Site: brandenburg
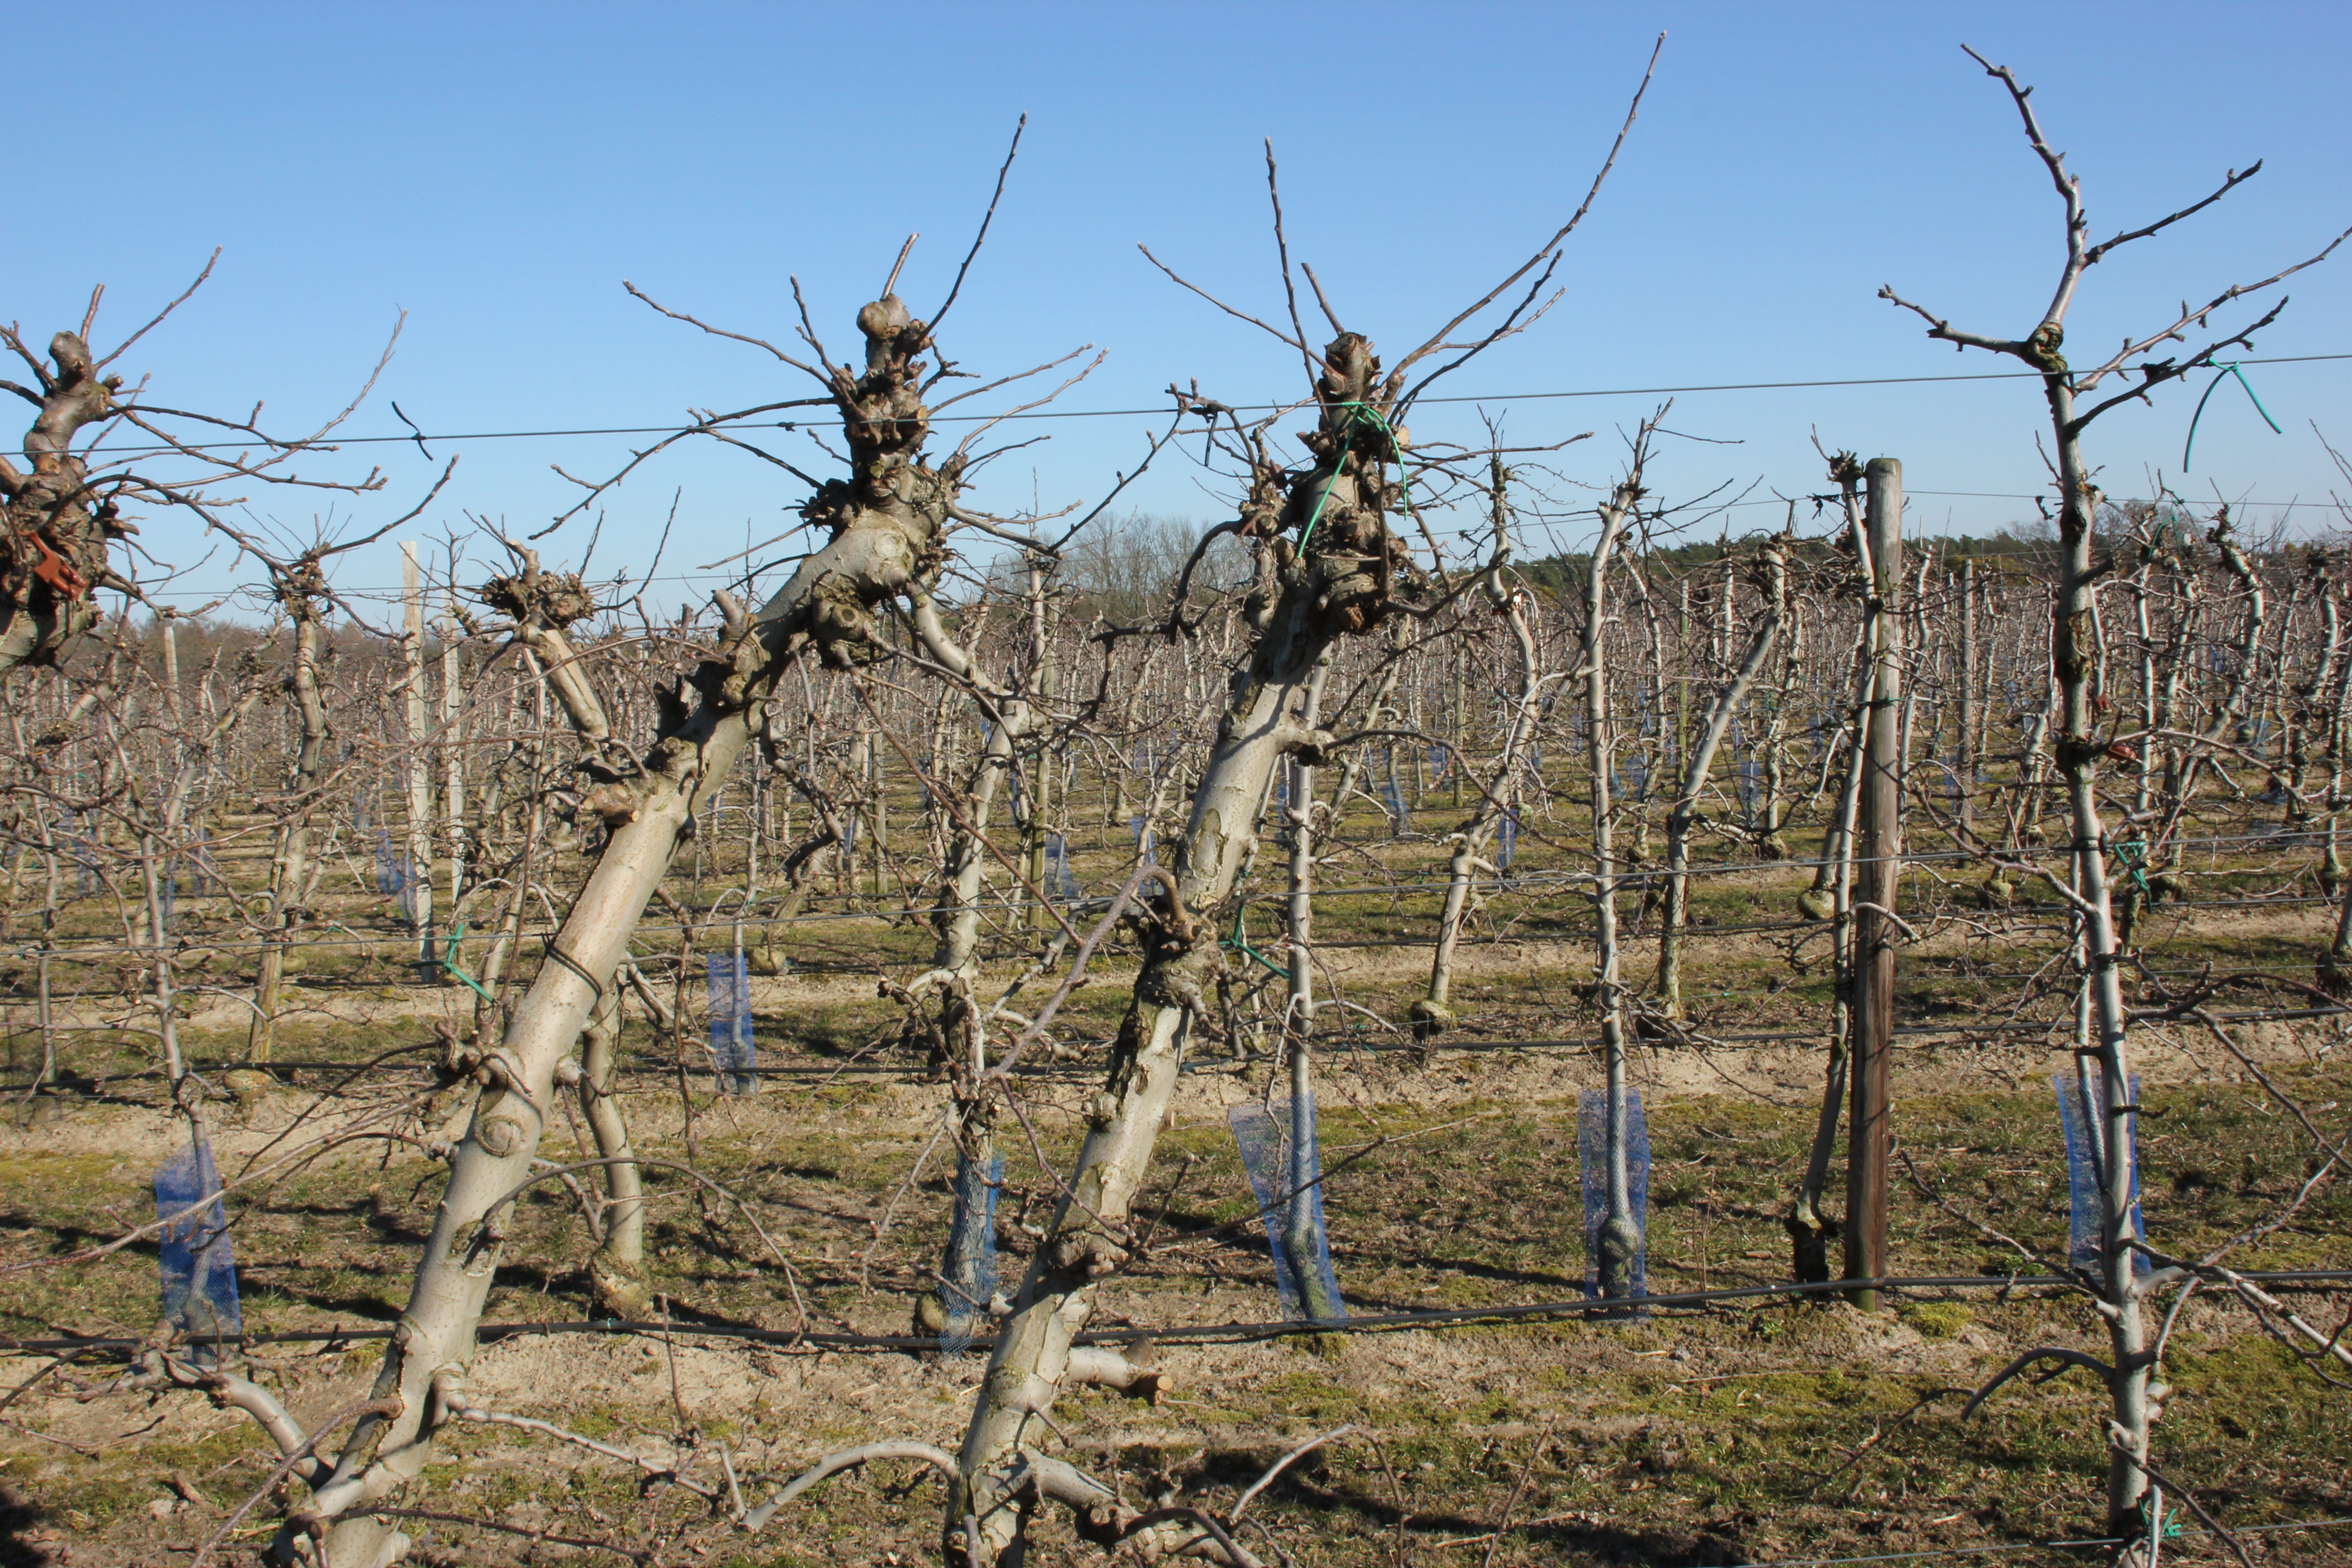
Growth stage (BBCH 03): Bud development